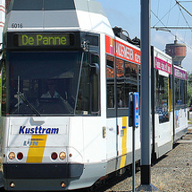
Vehicle type: Trains